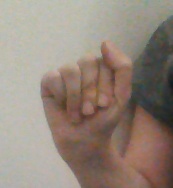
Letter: saad